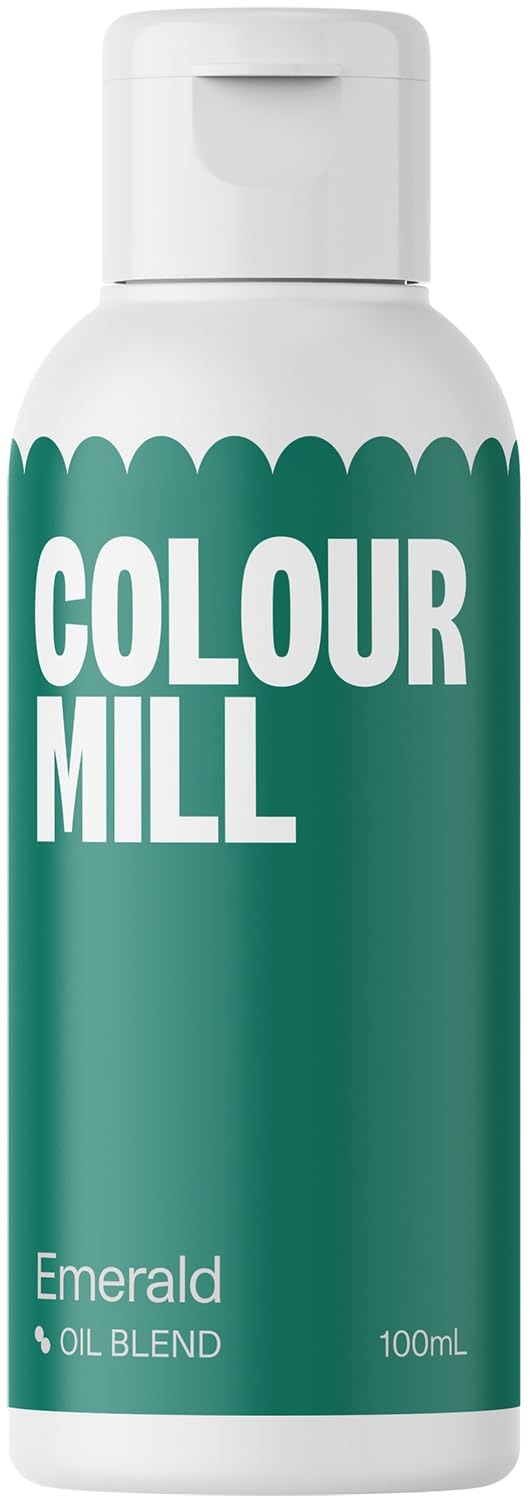
Item Name: Colour Mill Oil-Based Food Coloring, 100 Milliliters Emerald
Bullet Point 1: Color dyed and dispersed with these oils, allowing you to achieve color rich & vibrant
Bullet Point 2: Best in buttercream, Swiss meringue, chocolate, cake batter, ganache and fondant
Bullet Point 3: Allergen free
Bullet Point 4: Vegan
Bullet Point 5: Meets food safety standards of Australian and New Zealand Food Authority
Product Description: <b>Colour Mill Emerald<b><br><br>This vibrant jewel-toned pigment is sure to steal the show. Perfect for our bakers who like it bright.<br><br><b>Colour Mill Oil-Based Food Coloring</b> <li>Color dyed and dispersed with these oils, allowing you to achieve color rich & vibrant <li>Best in buttercream, Swiss meringue, chocolate, cake batter, ganache and fondant <li>Allergen free <li>Vegan <li><li>Kosher certified<li>Halal suitable<li>Meets food safety standards of Australian and New Zealand Food Authority<br><br> Shake well before use.<br> Take it easy, colors will develop over time.<br> Store in a cool dry place away from sunlight.<br> <br><br> Contains glycerol, colors and lecithin. <br><br> Blended & bottled in Australia from local & imported ingredients.
Value: 3.38
Unit: Fl Oz

Price: 9.94